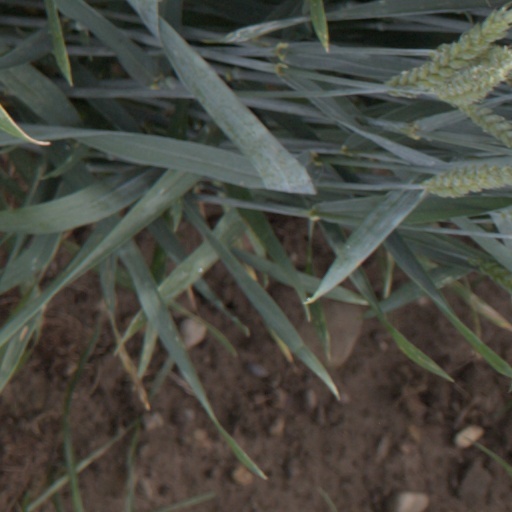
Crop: wheat